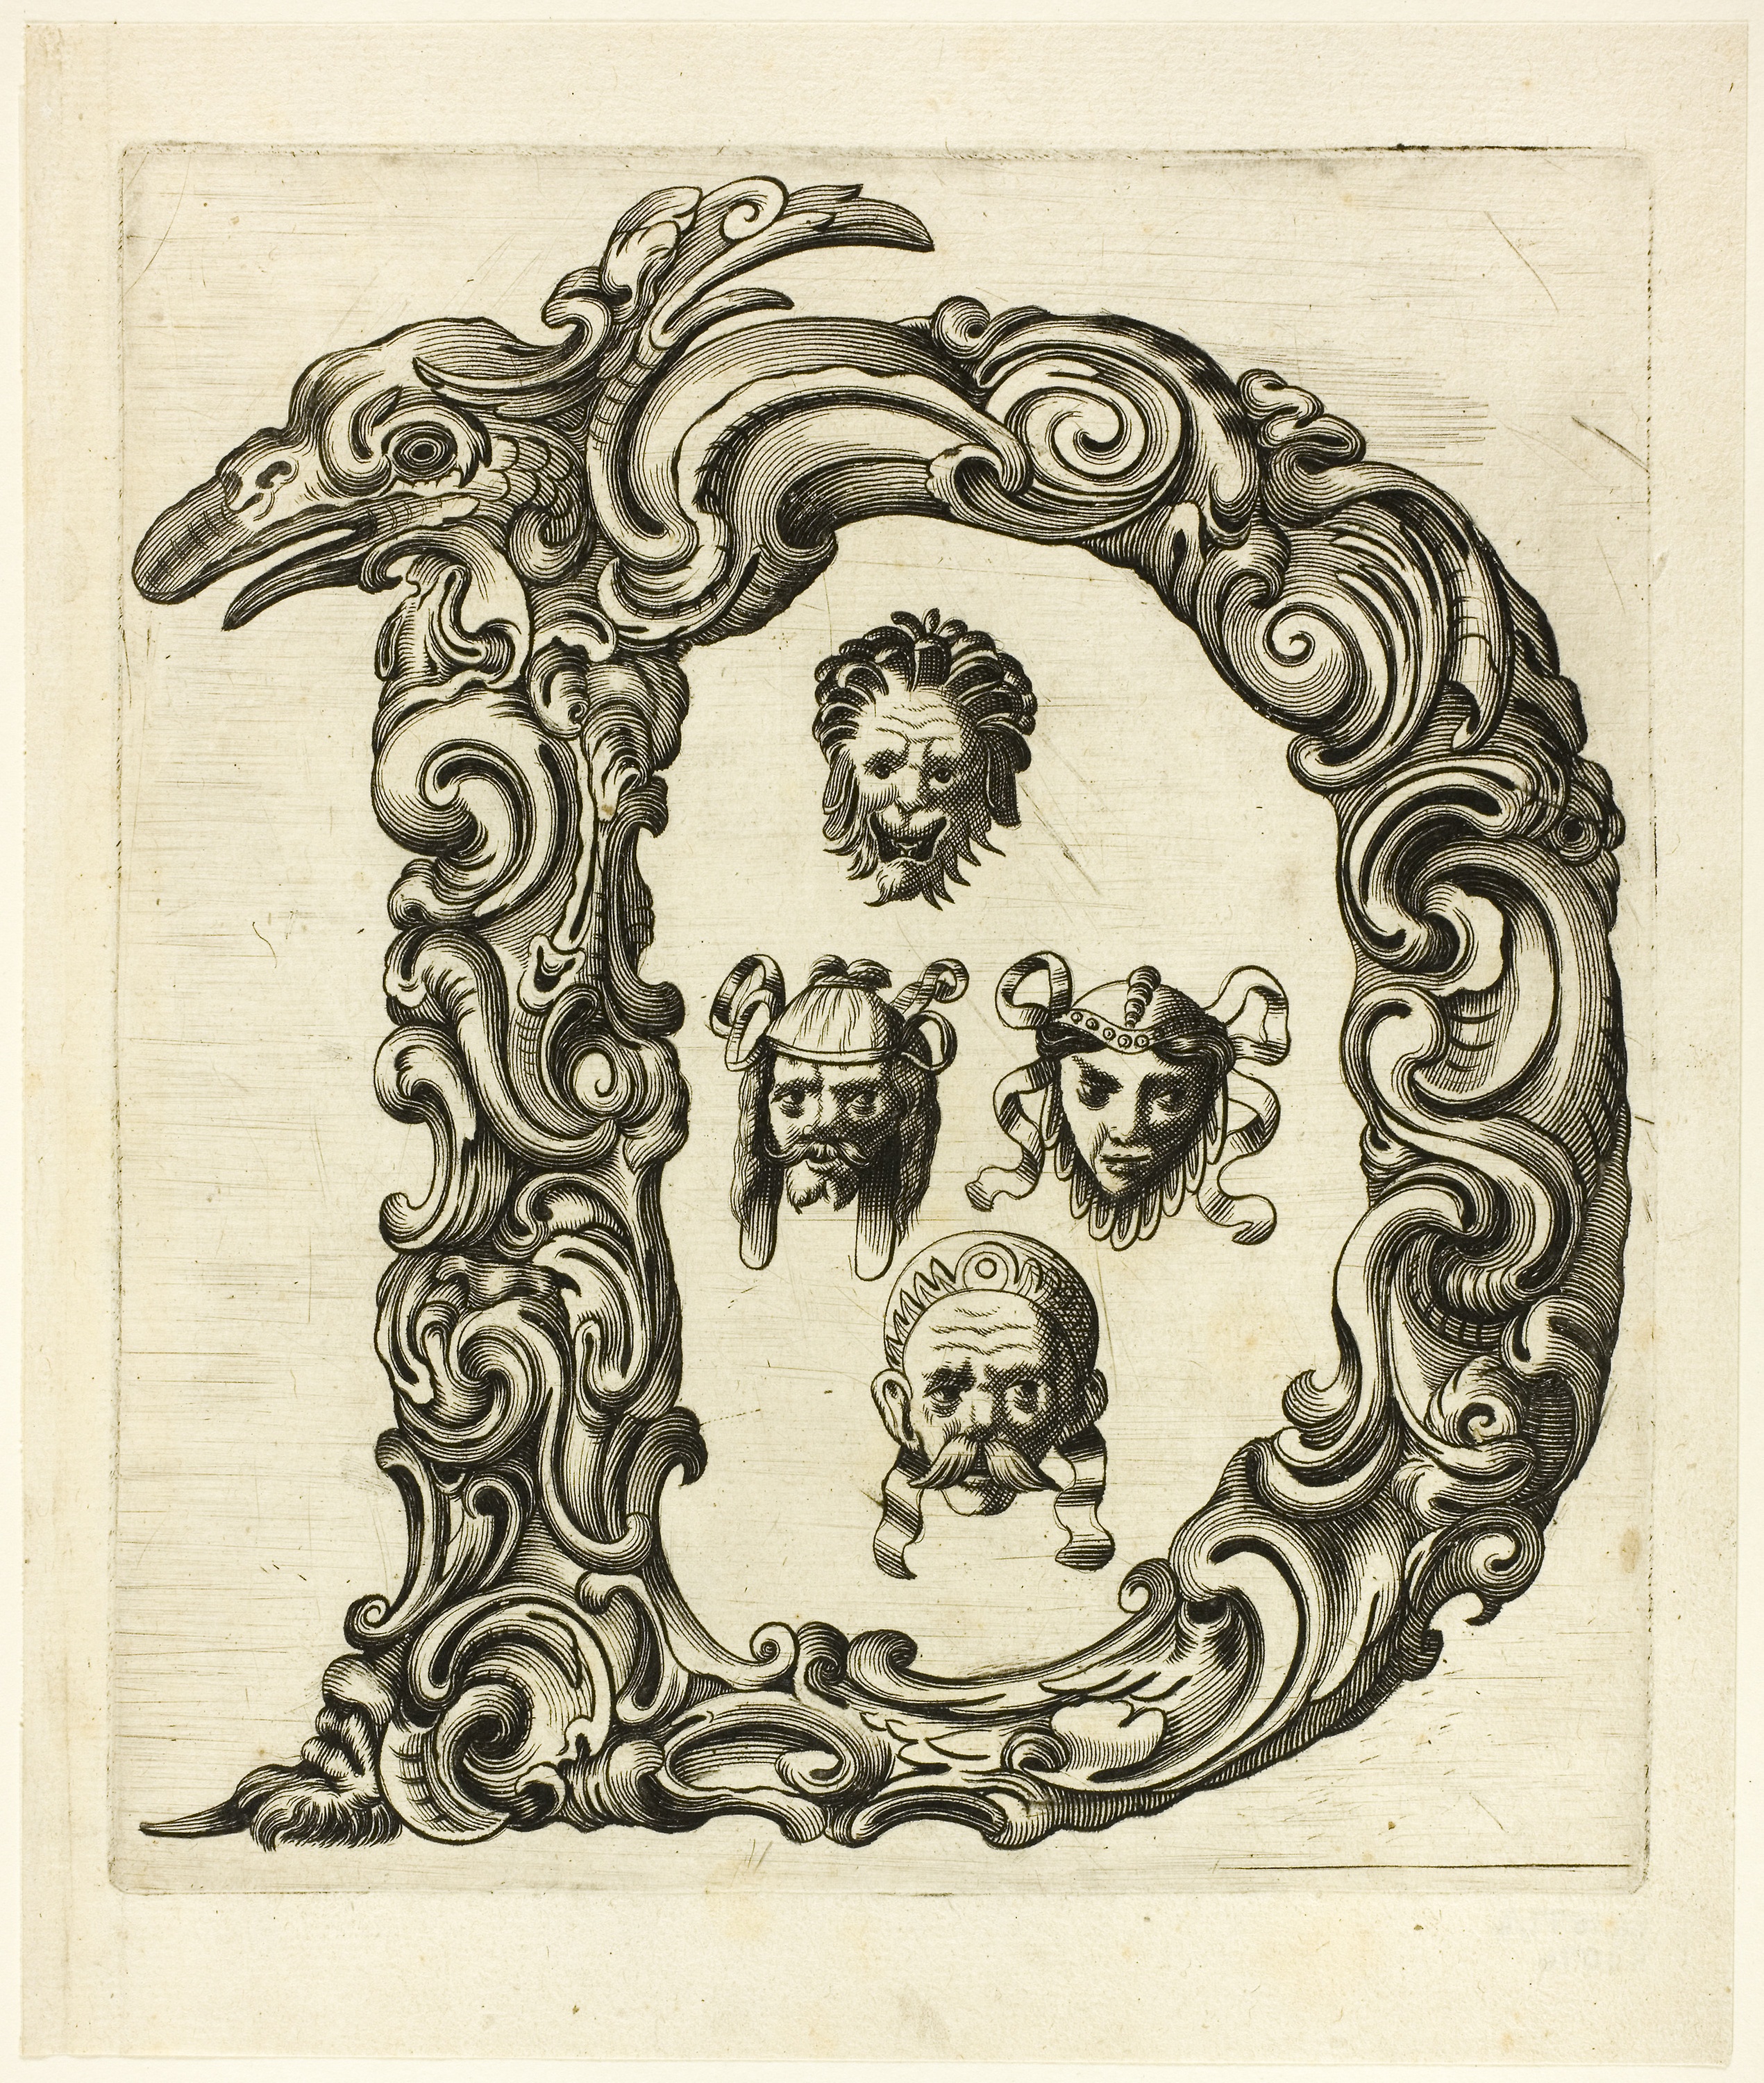
black and white, picture frame, history, art, drawing, font, illustration, visual arts, artwork